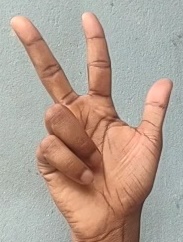
ASL sign: 3